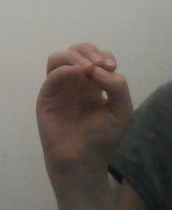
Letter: ha